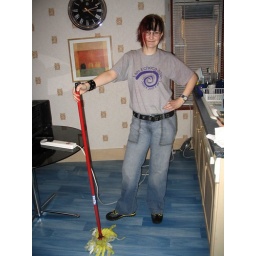
I got ropped in to help with the kitchen cleaning, before his table arrived.